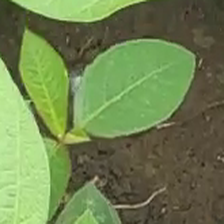
Weed species: Moti_dudhi(Euphorbia_geneculata_L)